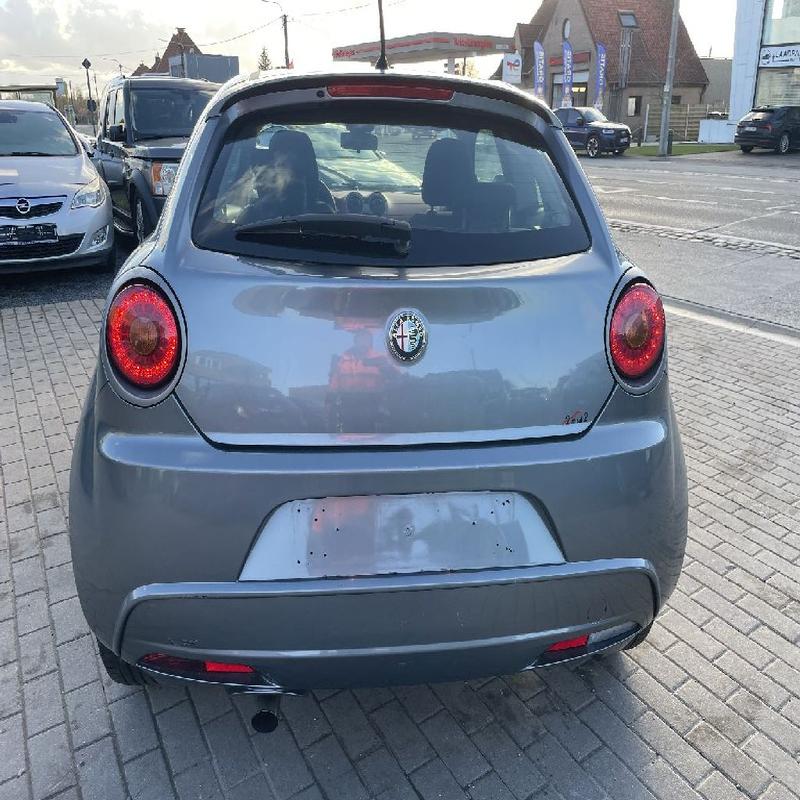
Aucun dommage détecté.
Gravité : aucun